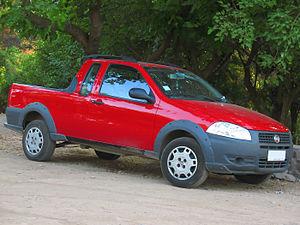
L'Usine Fiat-Betim est une usine importante du constructeur automobile italien Fiat, filiale de Fiat Automobiles Group, implantée au Brésil sur la commune Betim, tout près de la ville de Belo Horizonte dans l'État de Minas Gerais. Inaugurée en 1976, elle dispose d'une capacité de production de plus de 850 000 automobiles par an avec une cadence de 3 484 véhicules par jour. L'usine de Betim a déjà produit plus de 15 145 000 voitures particulières depuis sa mise en service jusqu'au 31 décembre 2014.